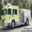
Label: truck